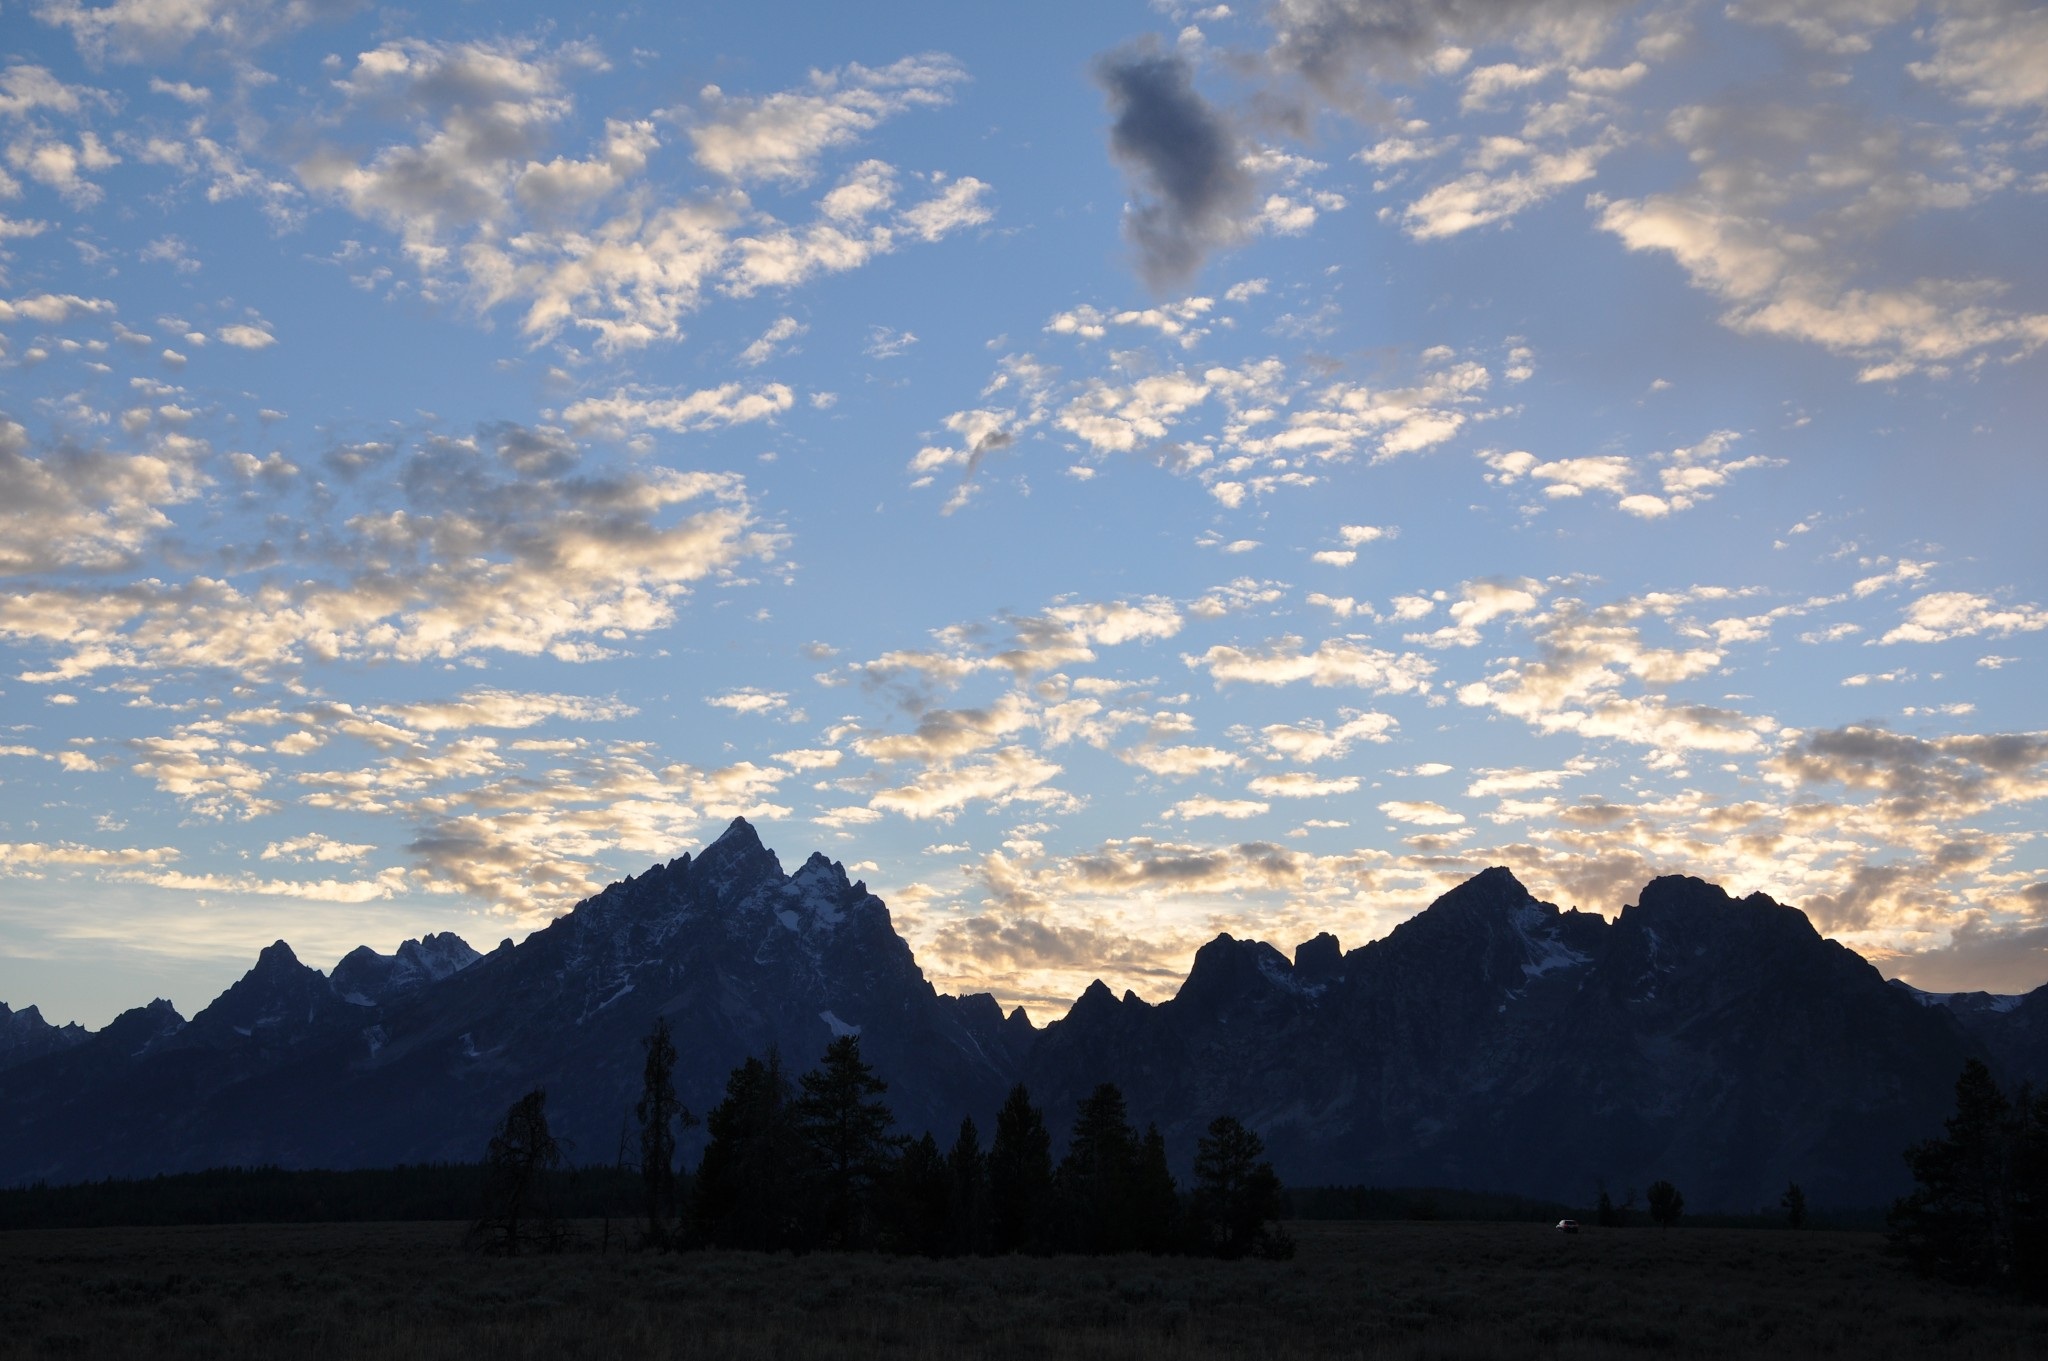
landscape, nature, horizon, wilderness, mountain, cloud, sky, sunrise, sunset, sunlight, morning, hill, dawn, valley, mountain range, dusk, evening, reflection, cloudscape, clouds, mountains, alps, plateau, wyoming, tetons, landform, geographical feature, atmospheric phenomenon, mountainous landforms